Laksiri Waduge

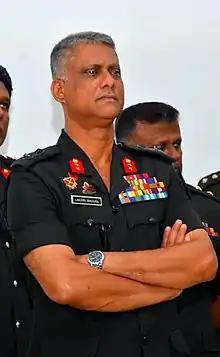

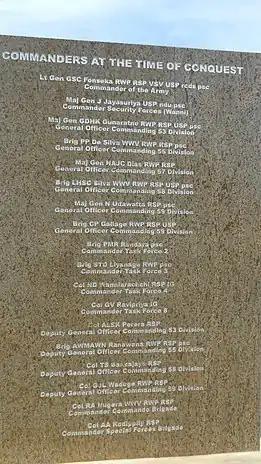
Major General Laksiri Waduge RWP RSP VSV USP ndu (Colonel GJL Waduge RWP RSP then) named in a monument unveiled in Pudukuduirppu naming commanders at the time of the conquest.

Major General Galwaduge Janaka Laksiri Waduge, RWP, RSP, VSV, USP, ndu (born 16 April 1965) is a retired Sri Lankan army general. He was the 10th Commander Security Forces Headquarters – Central and the former Colonel commandant of Military Intelligence Corps. He retired from active service in 2020 upon reaching the mandatory retirement age of 55 for Sri Lankan Armed Forces Personnel.